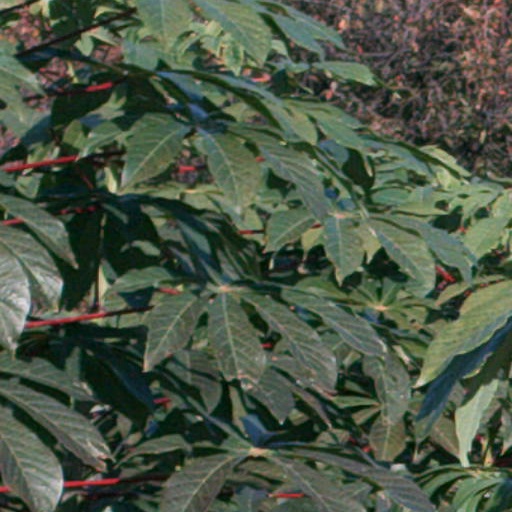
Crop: cassava